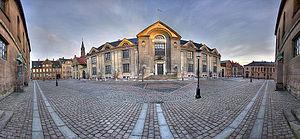
L'université de Copenhague est la plus ancienne et la plus grande institution d'enseignement et de recherche du Danemark avec près de 35 000 étudiants dont une majorité de femmes et plus de 9 000 employés. L'université a plusieurs campus situés à Copenhague et aux environs. La plupart des cours sont dispensés en danois ; cependant, de plus en plus de cours sont offerts en anglais et quelque peu en allemand. L'université de Copenhague est membre de l'Alliance Internationale des Universités de Recherche. C'est l'une des meilleures universités d'Europe : selon le Classement académique des universités mondiales par l'université Jiao Tong de Shanghai, elle est la 8ᵉ meilleure université d'Europe et la 45ᵉ mondiale.